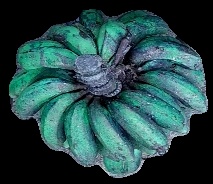
Variety: rasbale
Grade: grade3